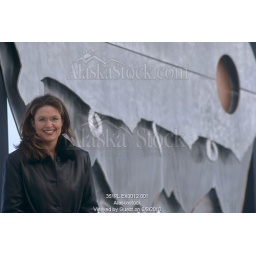
Mayor of Wasilla Sarah Palin standing in front of the sign at Wasilla Lake Park Southcentral Alaska